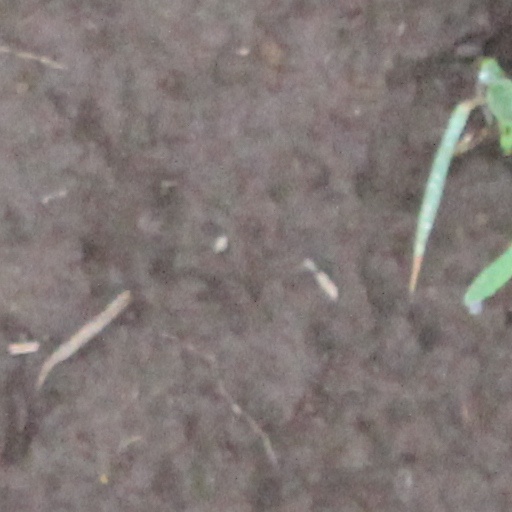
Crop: wheat